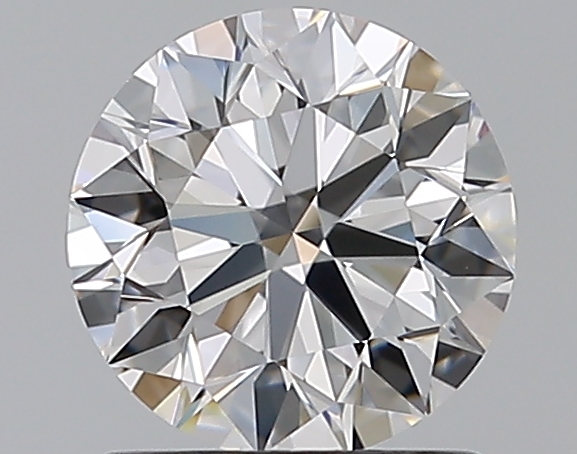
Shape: round
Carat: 1.01
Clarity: IF
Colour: D
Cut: EX
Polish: EX
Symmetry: EX
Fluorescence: F
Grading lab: GIA
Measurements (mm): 6.35 x 6.39 x 3.98